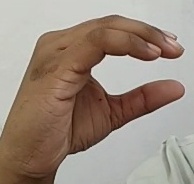
ASL sign: C